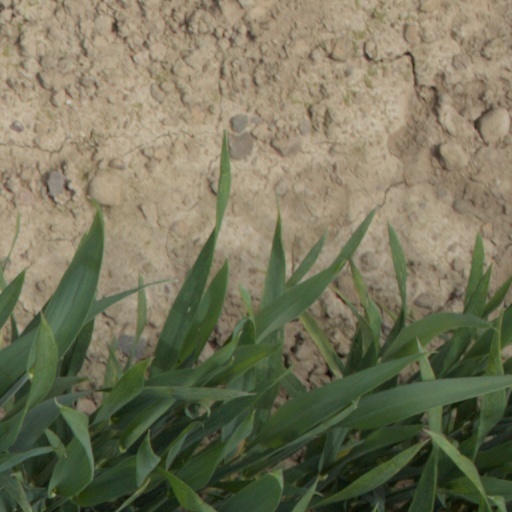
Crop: wheat